Khas Mahal

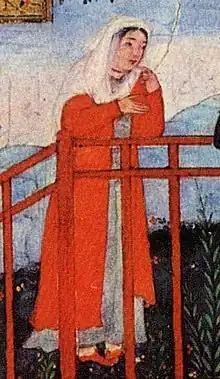
Detail of Khas Mahal from a painting

Khas Mahal, meaning "the Exquisite One of the Palace", was one of the chief wives and empress of the Mughal emperor Jahangir.